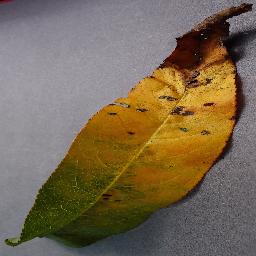
Label: Peach___Bacterial_spot